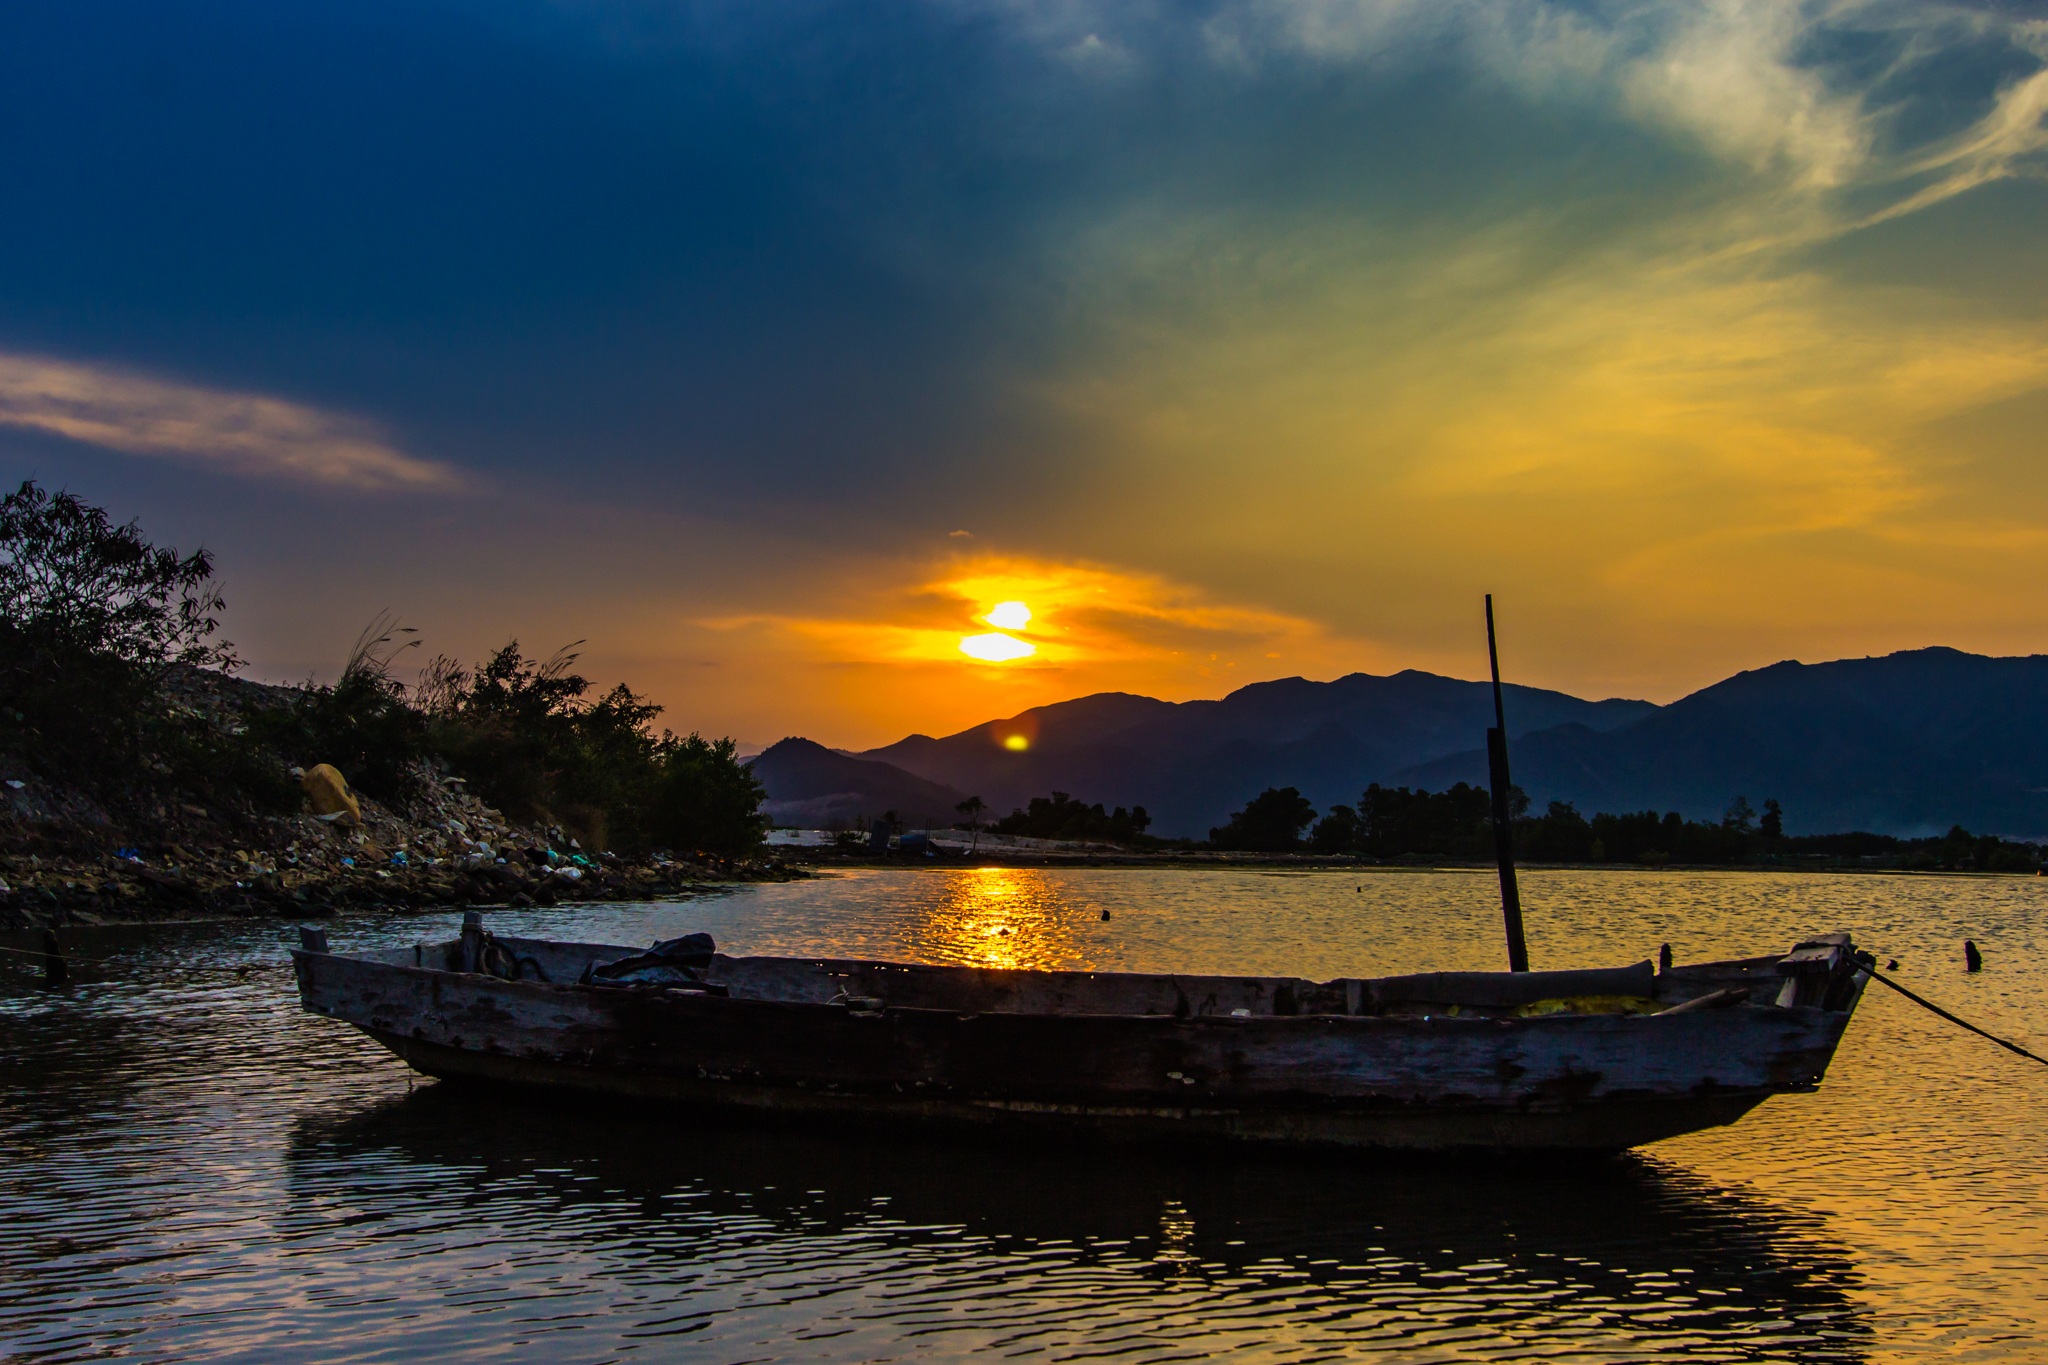
sea, coast, ocean, horizon, cloud, sky, sunrise, sunset, boat, sunlight, morning, shore, dawn, home, river, male, dusk, evening, reflection, vehicle, bay, page, write, afterglow, the sea, than, ho ng, the boat